Keila

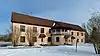
The Harju County Museum in the historic Keila manor house.

During Soviet times a military base, known as "Tankipolk" 'Tank Regiment', was built on the outskirts of the town for the housing of soldiers and tanks. The base was demolished a few years after the Soviet army left the country. Years later a residential district was built on the site of the base. The woodland areas around it have also been cleaned up and turned into paved, and partially lit, paths. During winter the area acts as a skiing track with many hills and paths. The paths range from in length. The largest of the hills is known as "Tankimägi" 'Tank Hill'. , no more than a few building foundations remain of the base.